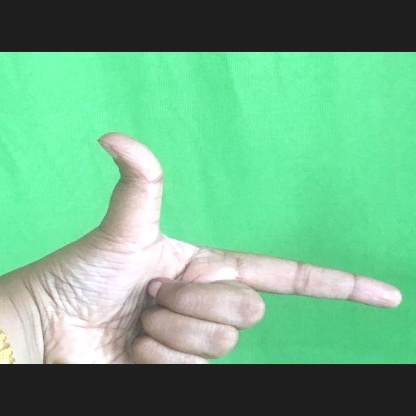
Mudra: Chandrakala